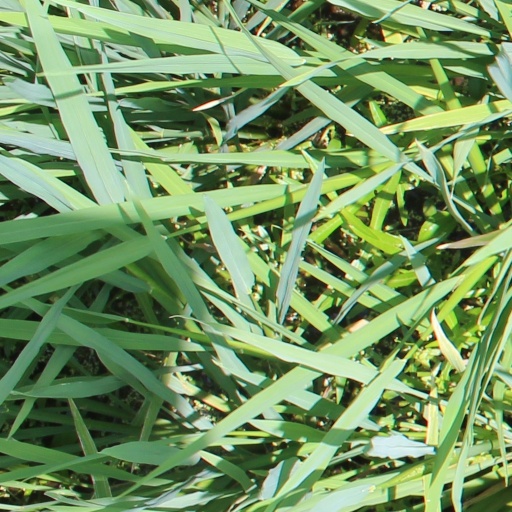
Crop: rice